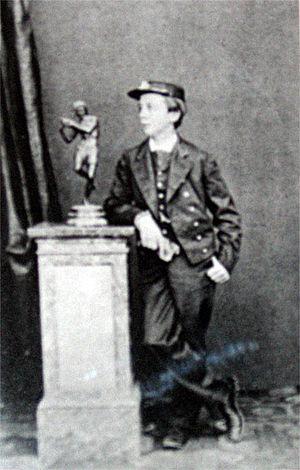
Sydney Smith Haldimand Dickens
Catherine Thompson Hogarth dite « Kate », a été l'épouse de l'écrivain anglais Charles Dickens, avec lequel elle a eu dix enfants.